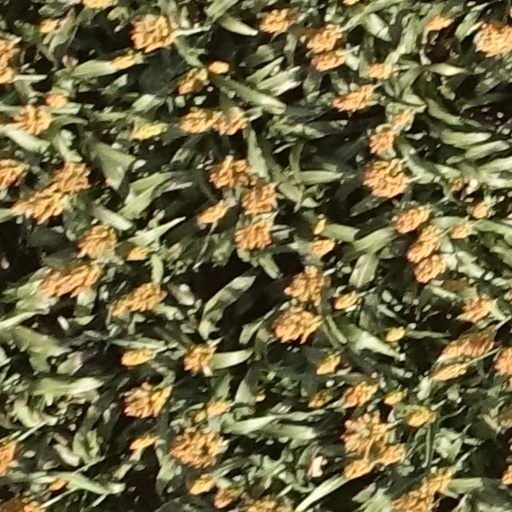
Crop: sorghum